Ibero-American Exposition of 1929

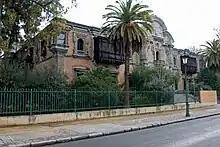
The former pavilion of Peru in 2009.

Of the Iberian American nations in attendance of the exposition, 10 constructed pavilions to display their exhibits. Other nations, including Bolivia, Panama, El Salvador, Costa Rica, and Ecuador displayed their native products in the Commercial galleries of the Americas.